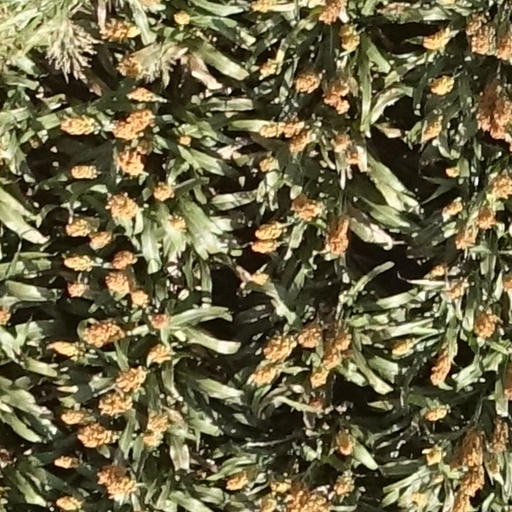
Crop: sorghum